God Grew Tired of Us

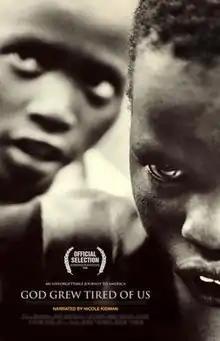
Promotional poster

God Grew Tired of Us is a 2006 American documentary film about three of the "Lost Boys of Sudan", a group of some 25,000 young men who have fled the wars in Sudan since the 1980s, and their experiences as they move to the United States. The film was written and directed by Christopher Dillon Quinn.